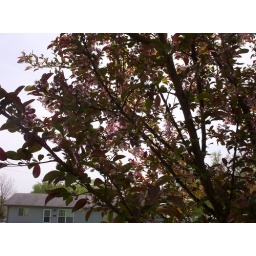
A flowering pink tree near my home. 04-30-08